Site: brandenburg
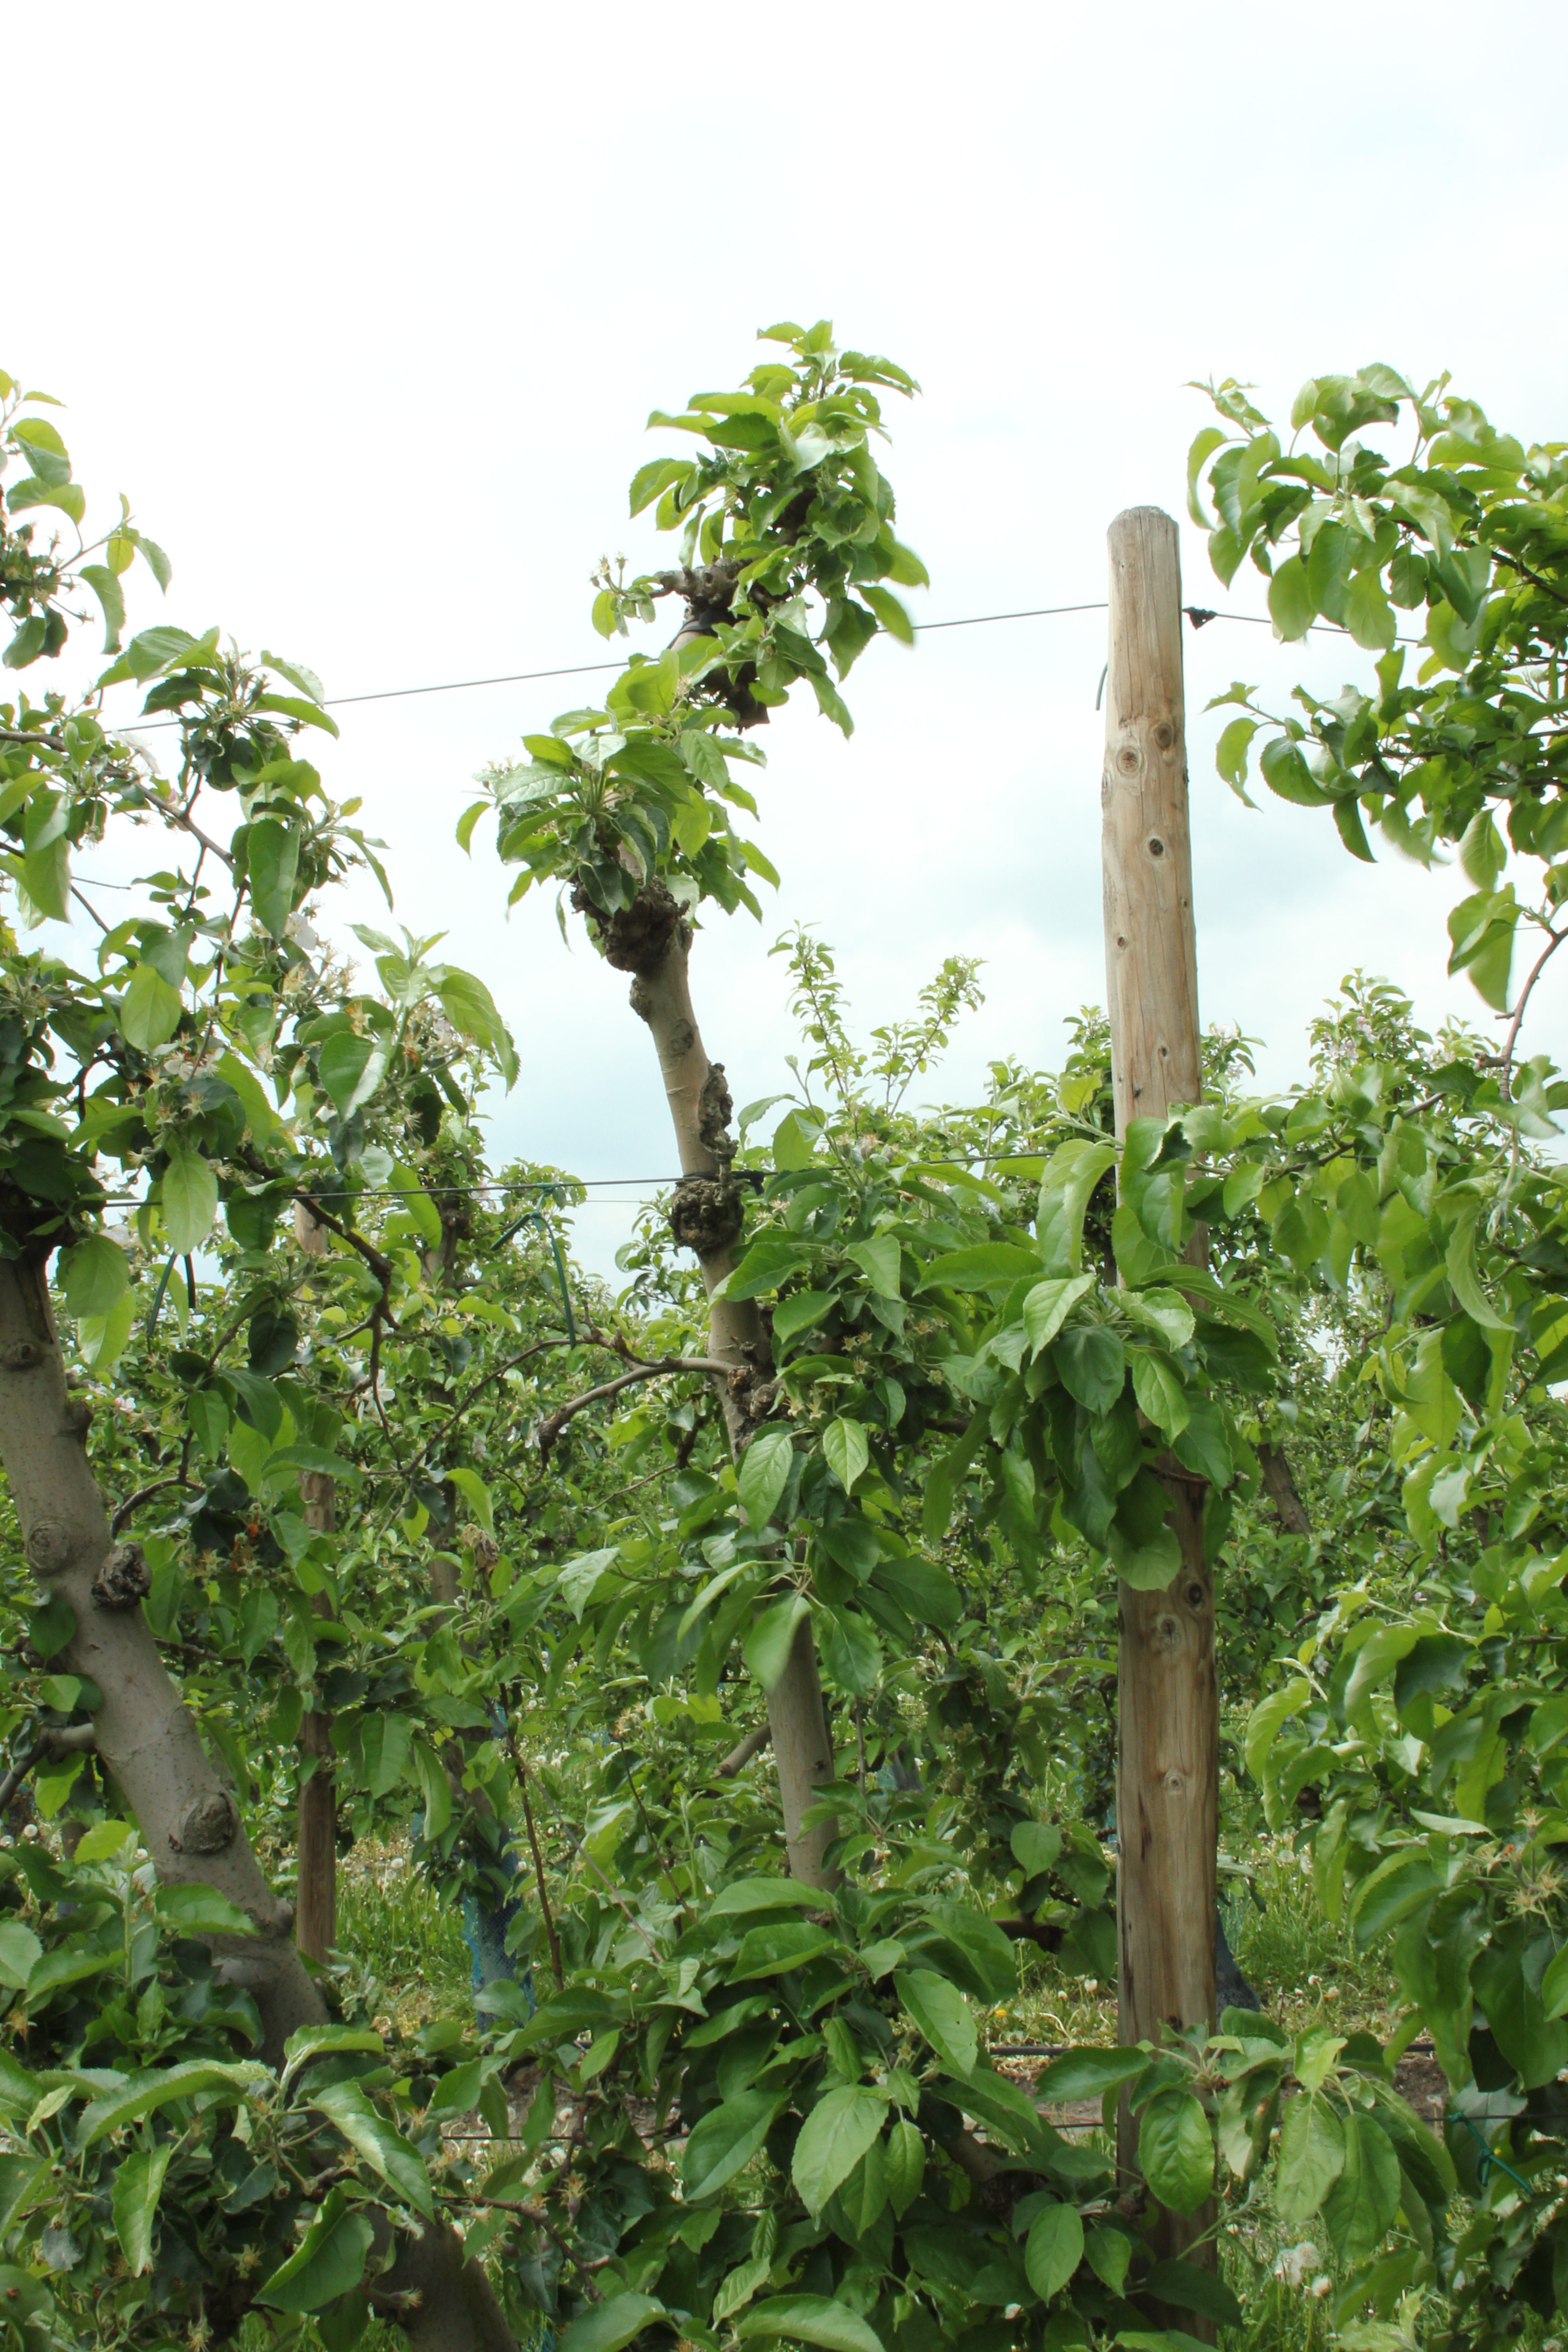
Growth stage (BBCH 67): Flowering